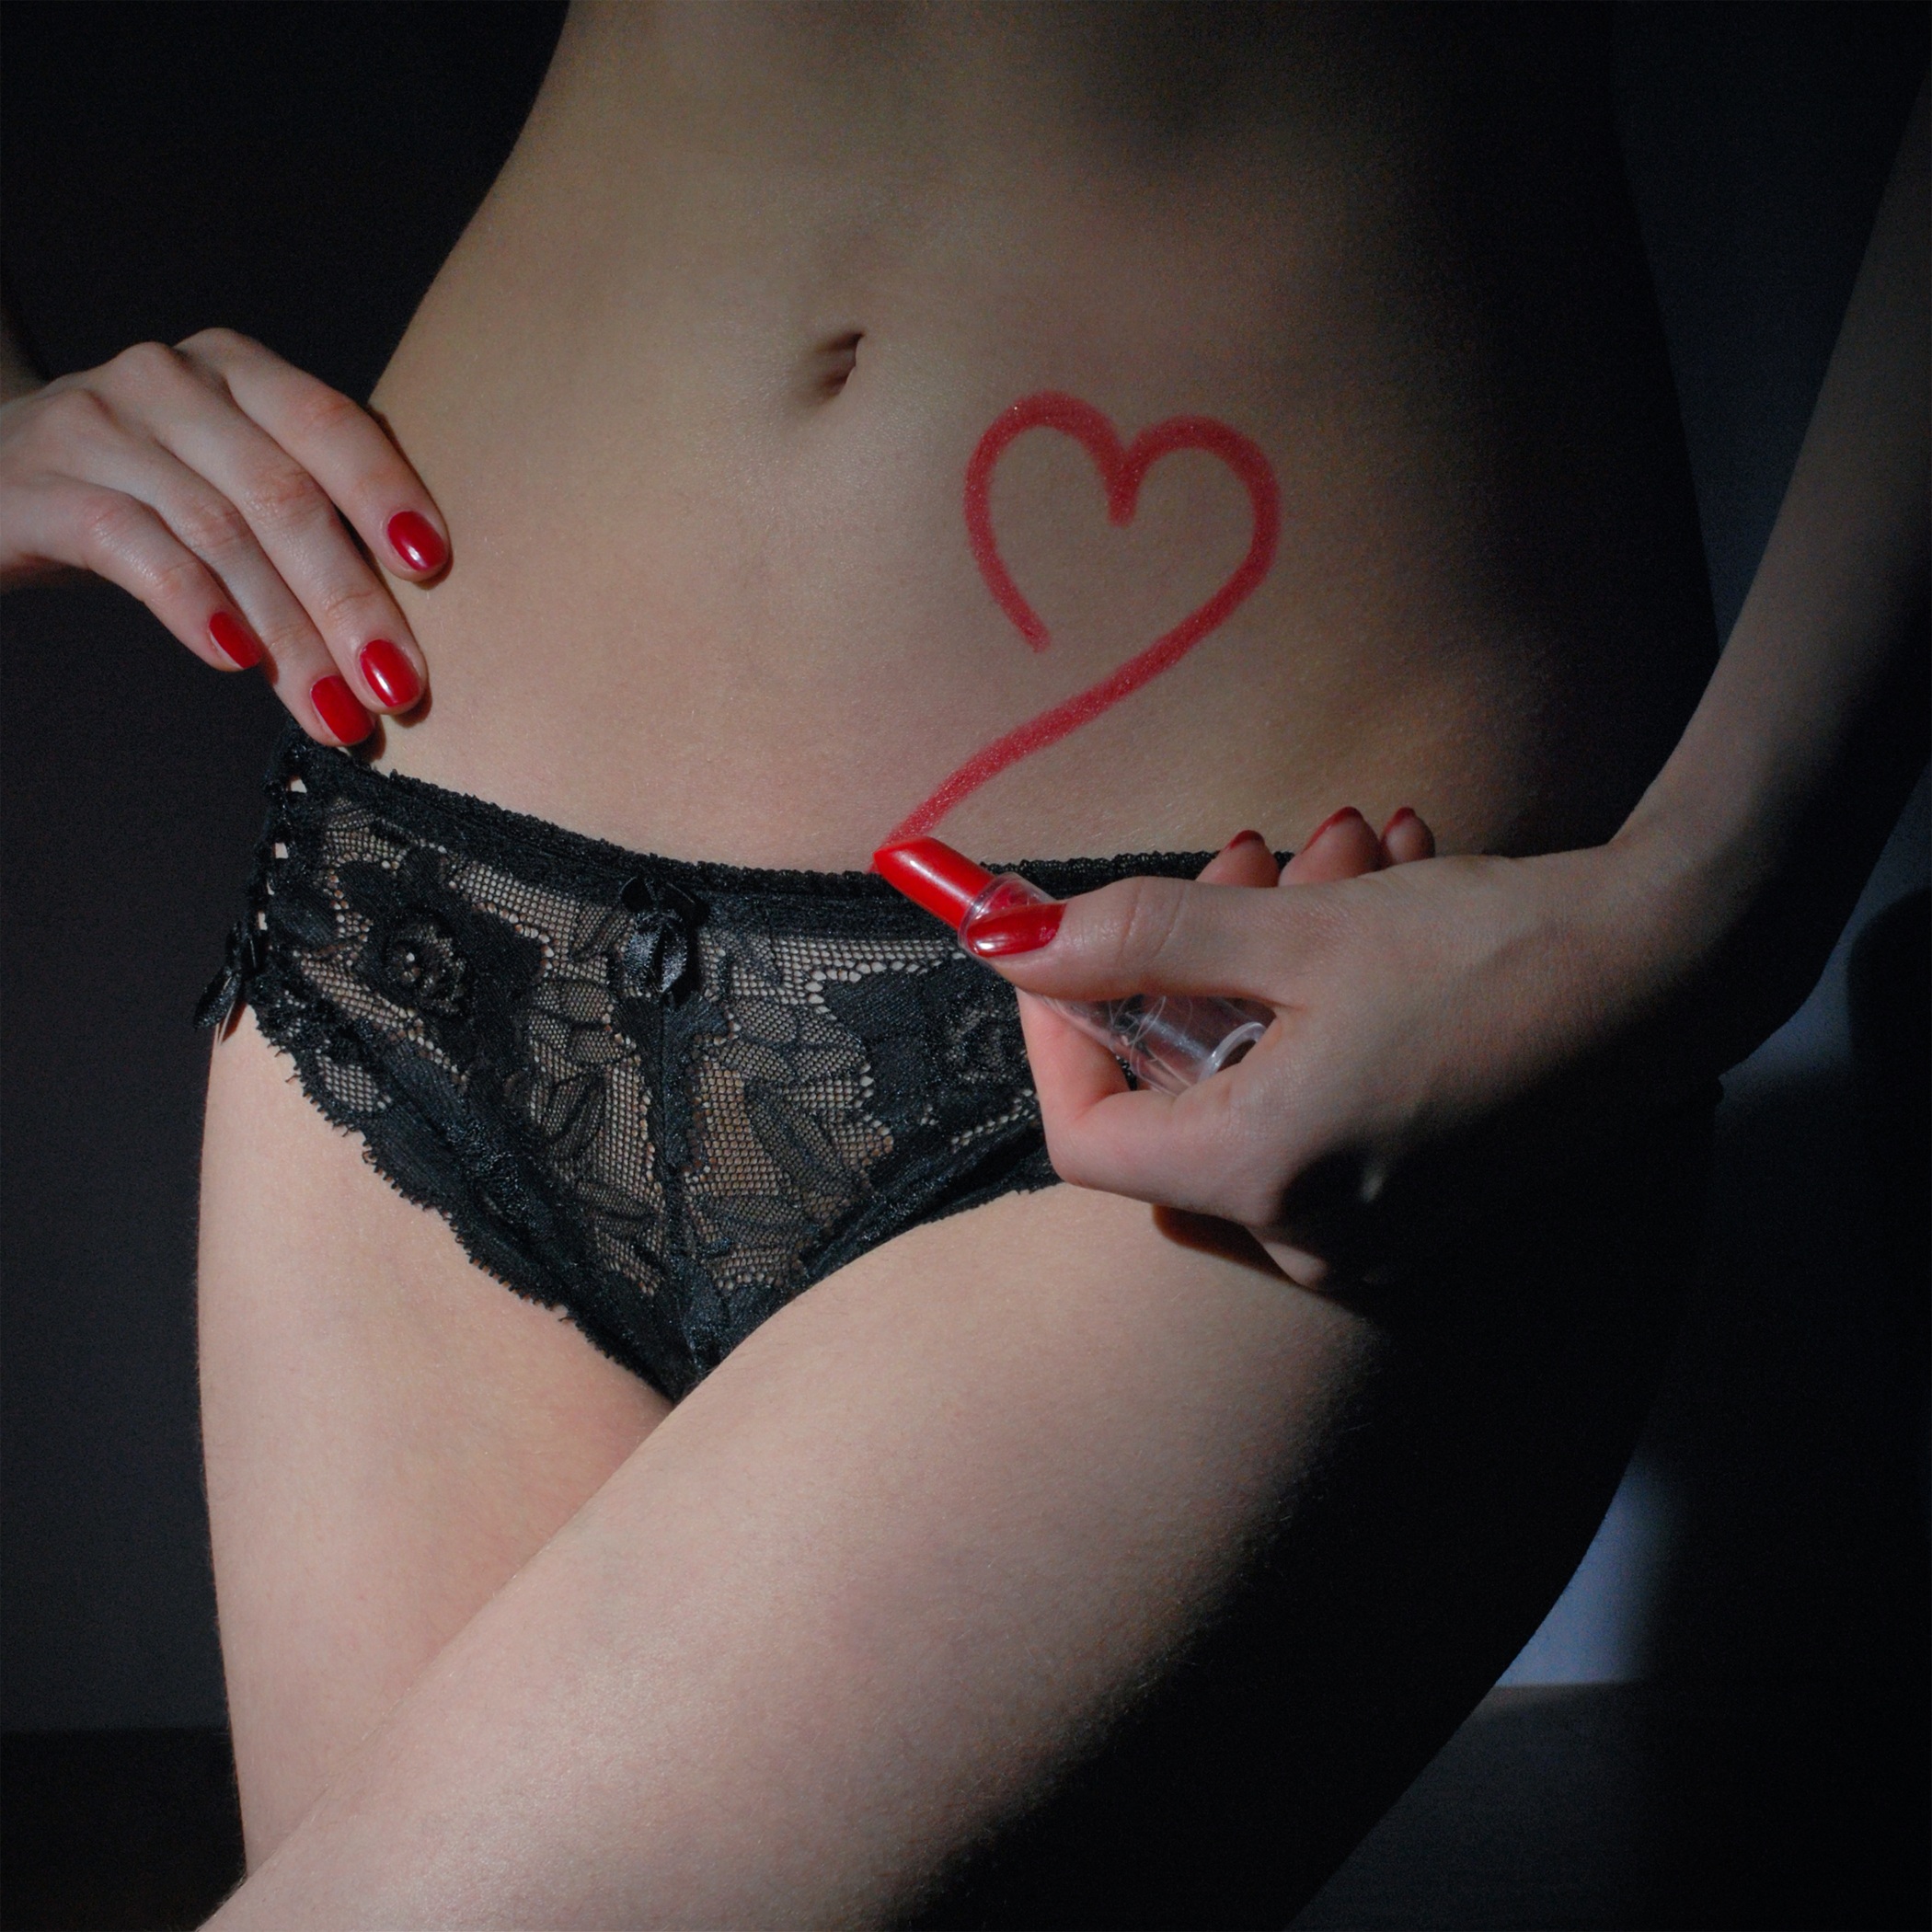
hand, man, silhouette, people, girl, woman, leather, trunk, leg, heart, model, young, finger, red, color, clothing, black, closeup, linen, arm, temptation, muscle, chest, human body, lingerie, black hair, art, figure, legs, thigh, details, beautiful, sexy, buttocks, underwear, slim, hips, attractive, elegance, panties, erotic, female figure, a slim body, abdomen, briefs, popa, women s, seduce, underpants, pomade, sense, figure of a girl, slimness, beautiful silhouette, low key, flirtation, silhouette of a girl, undergarment